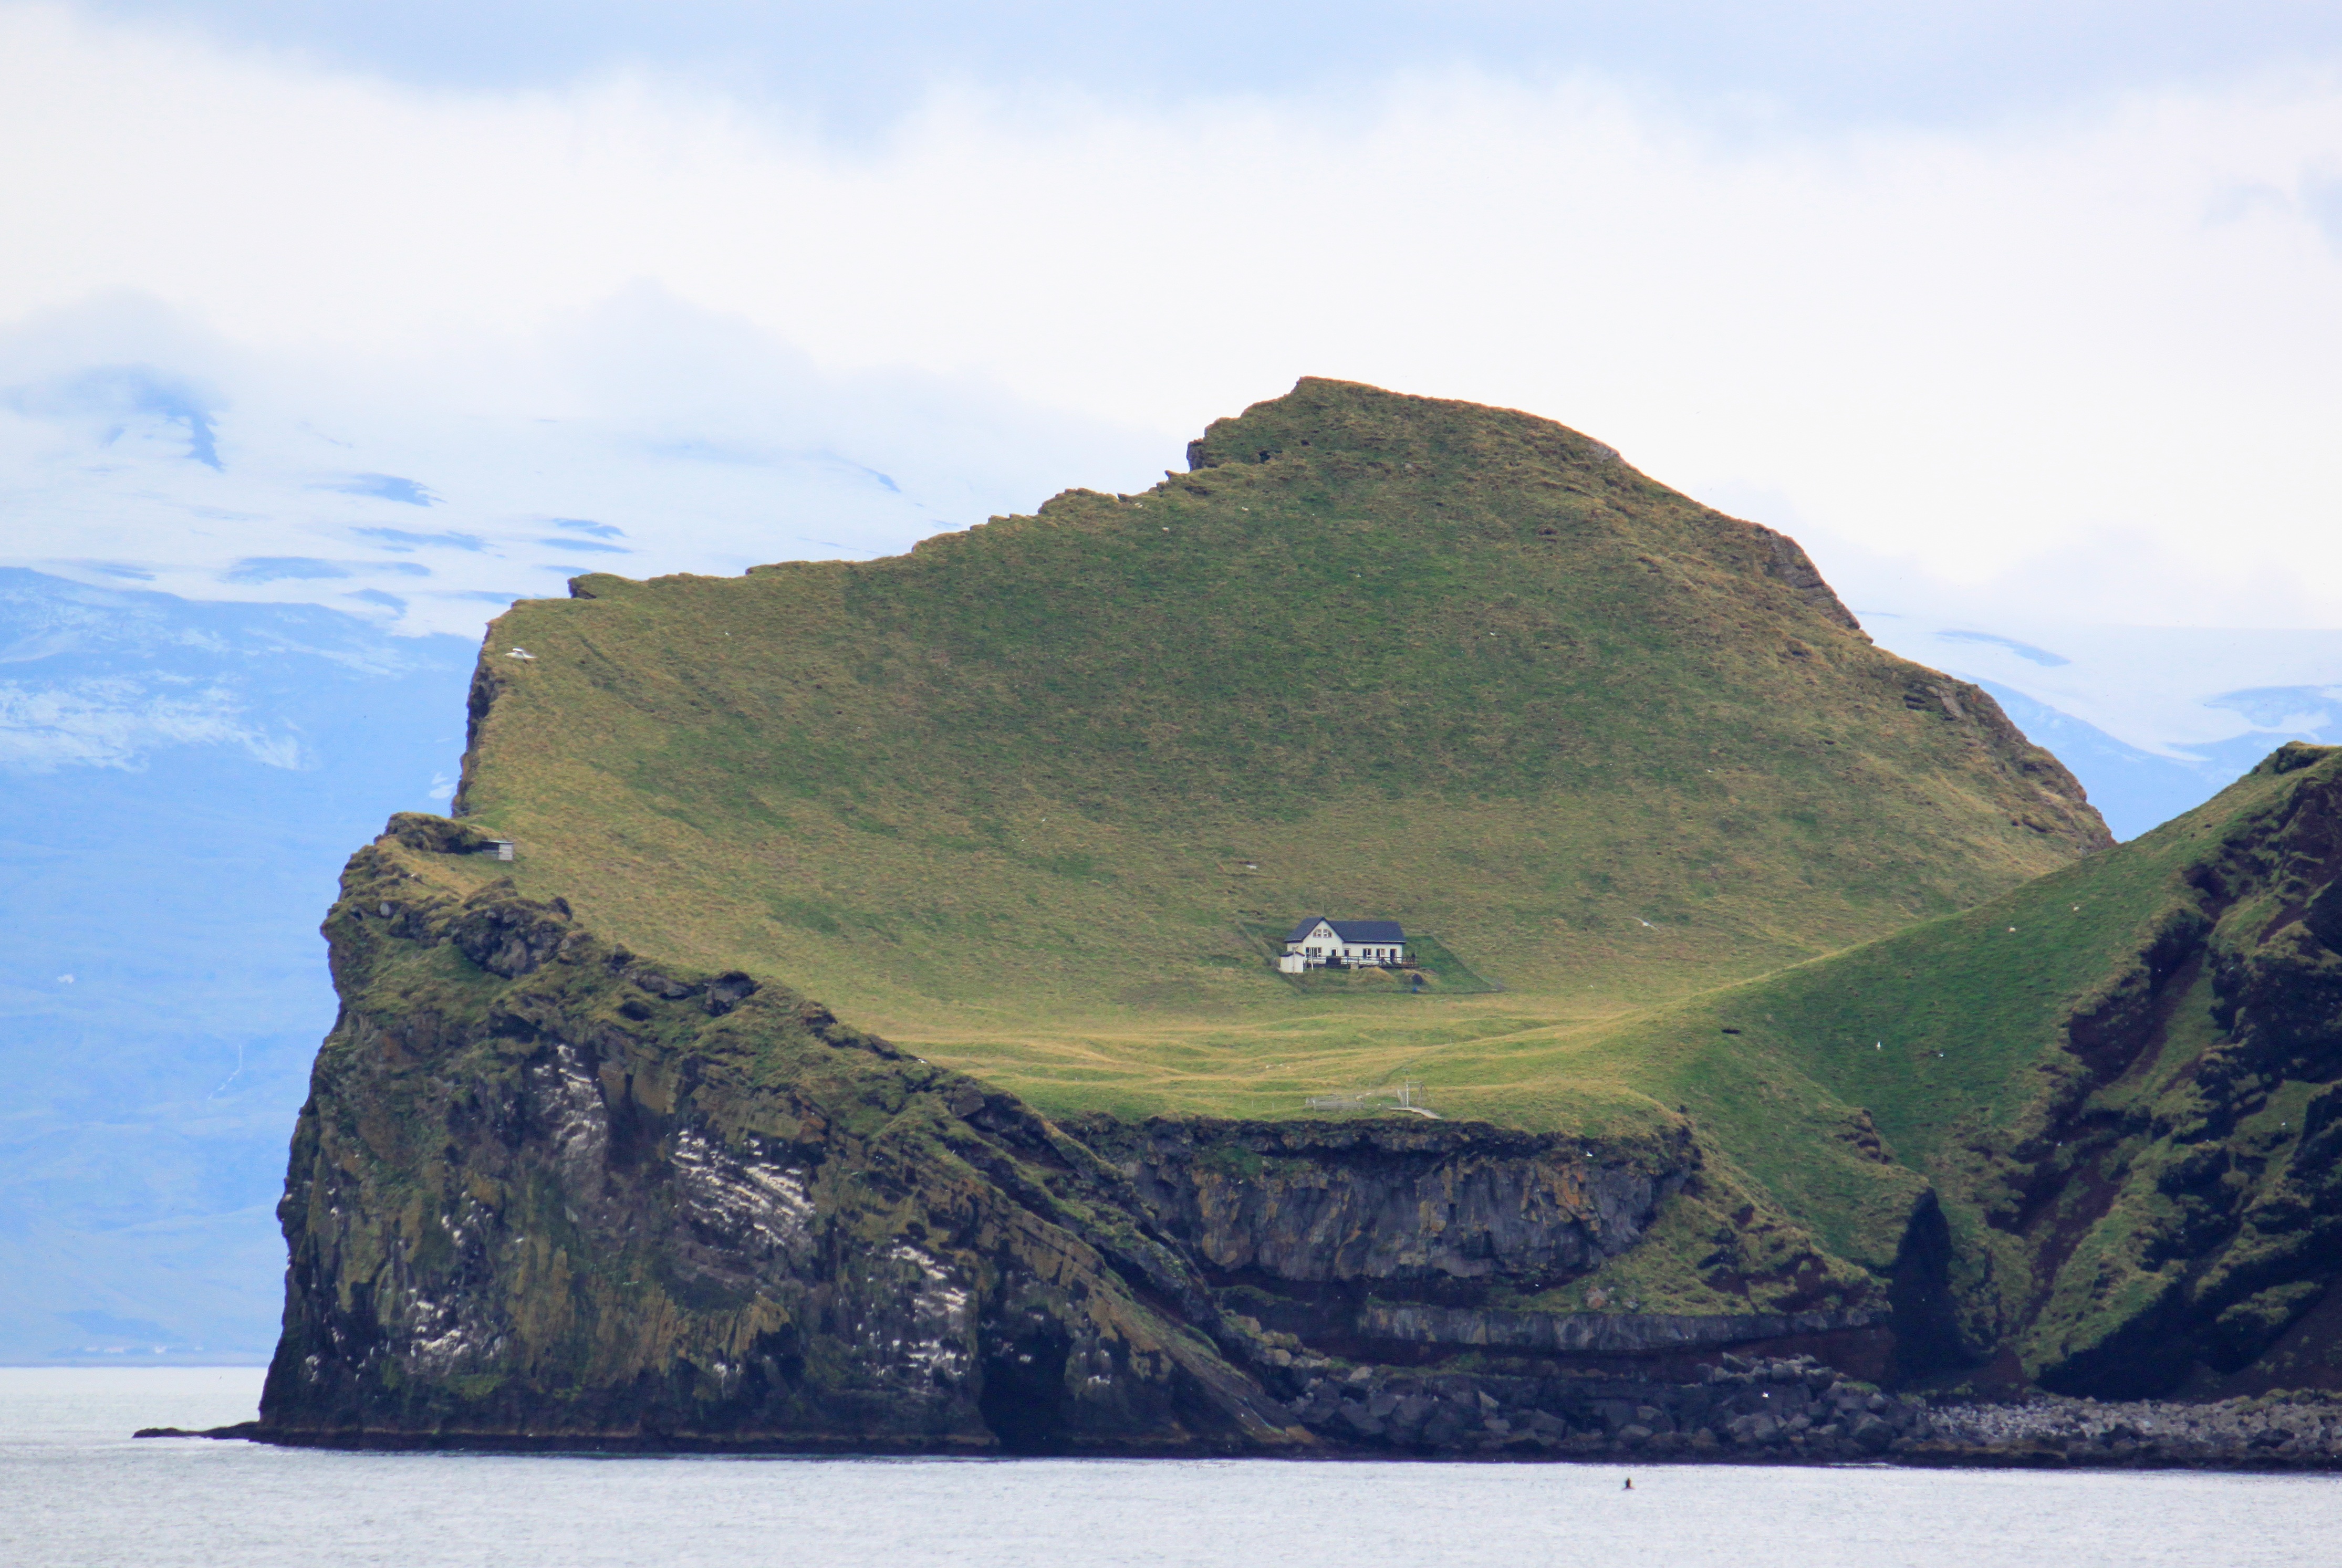
sea, coast, rock, ocean, mountain, house, hill, shore, alone, cliff, cove, glacier, bay, island, fjord, iceland, terrain, body of water, secluded, landscapes, loch, cape, islet, landform, geographical feature